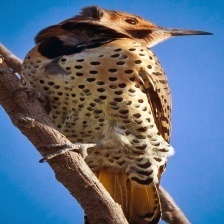
Species: NORTHERN FLICKER
Scientific name: COLAPTES AURATUS